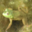
Label: frog